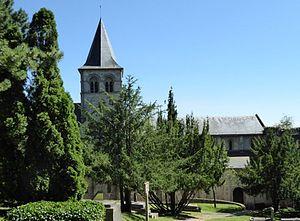
Abbaye de Graville, Vue Sud
L’abbaye de Graville, également appelée abbaye de Sainte-Honorine, a été fondée au XIᵉ siècle. Elle est située dans le quartier de Graville-Sainte-Honorine au Havre, département de la Seine-Maritime en Normandie.